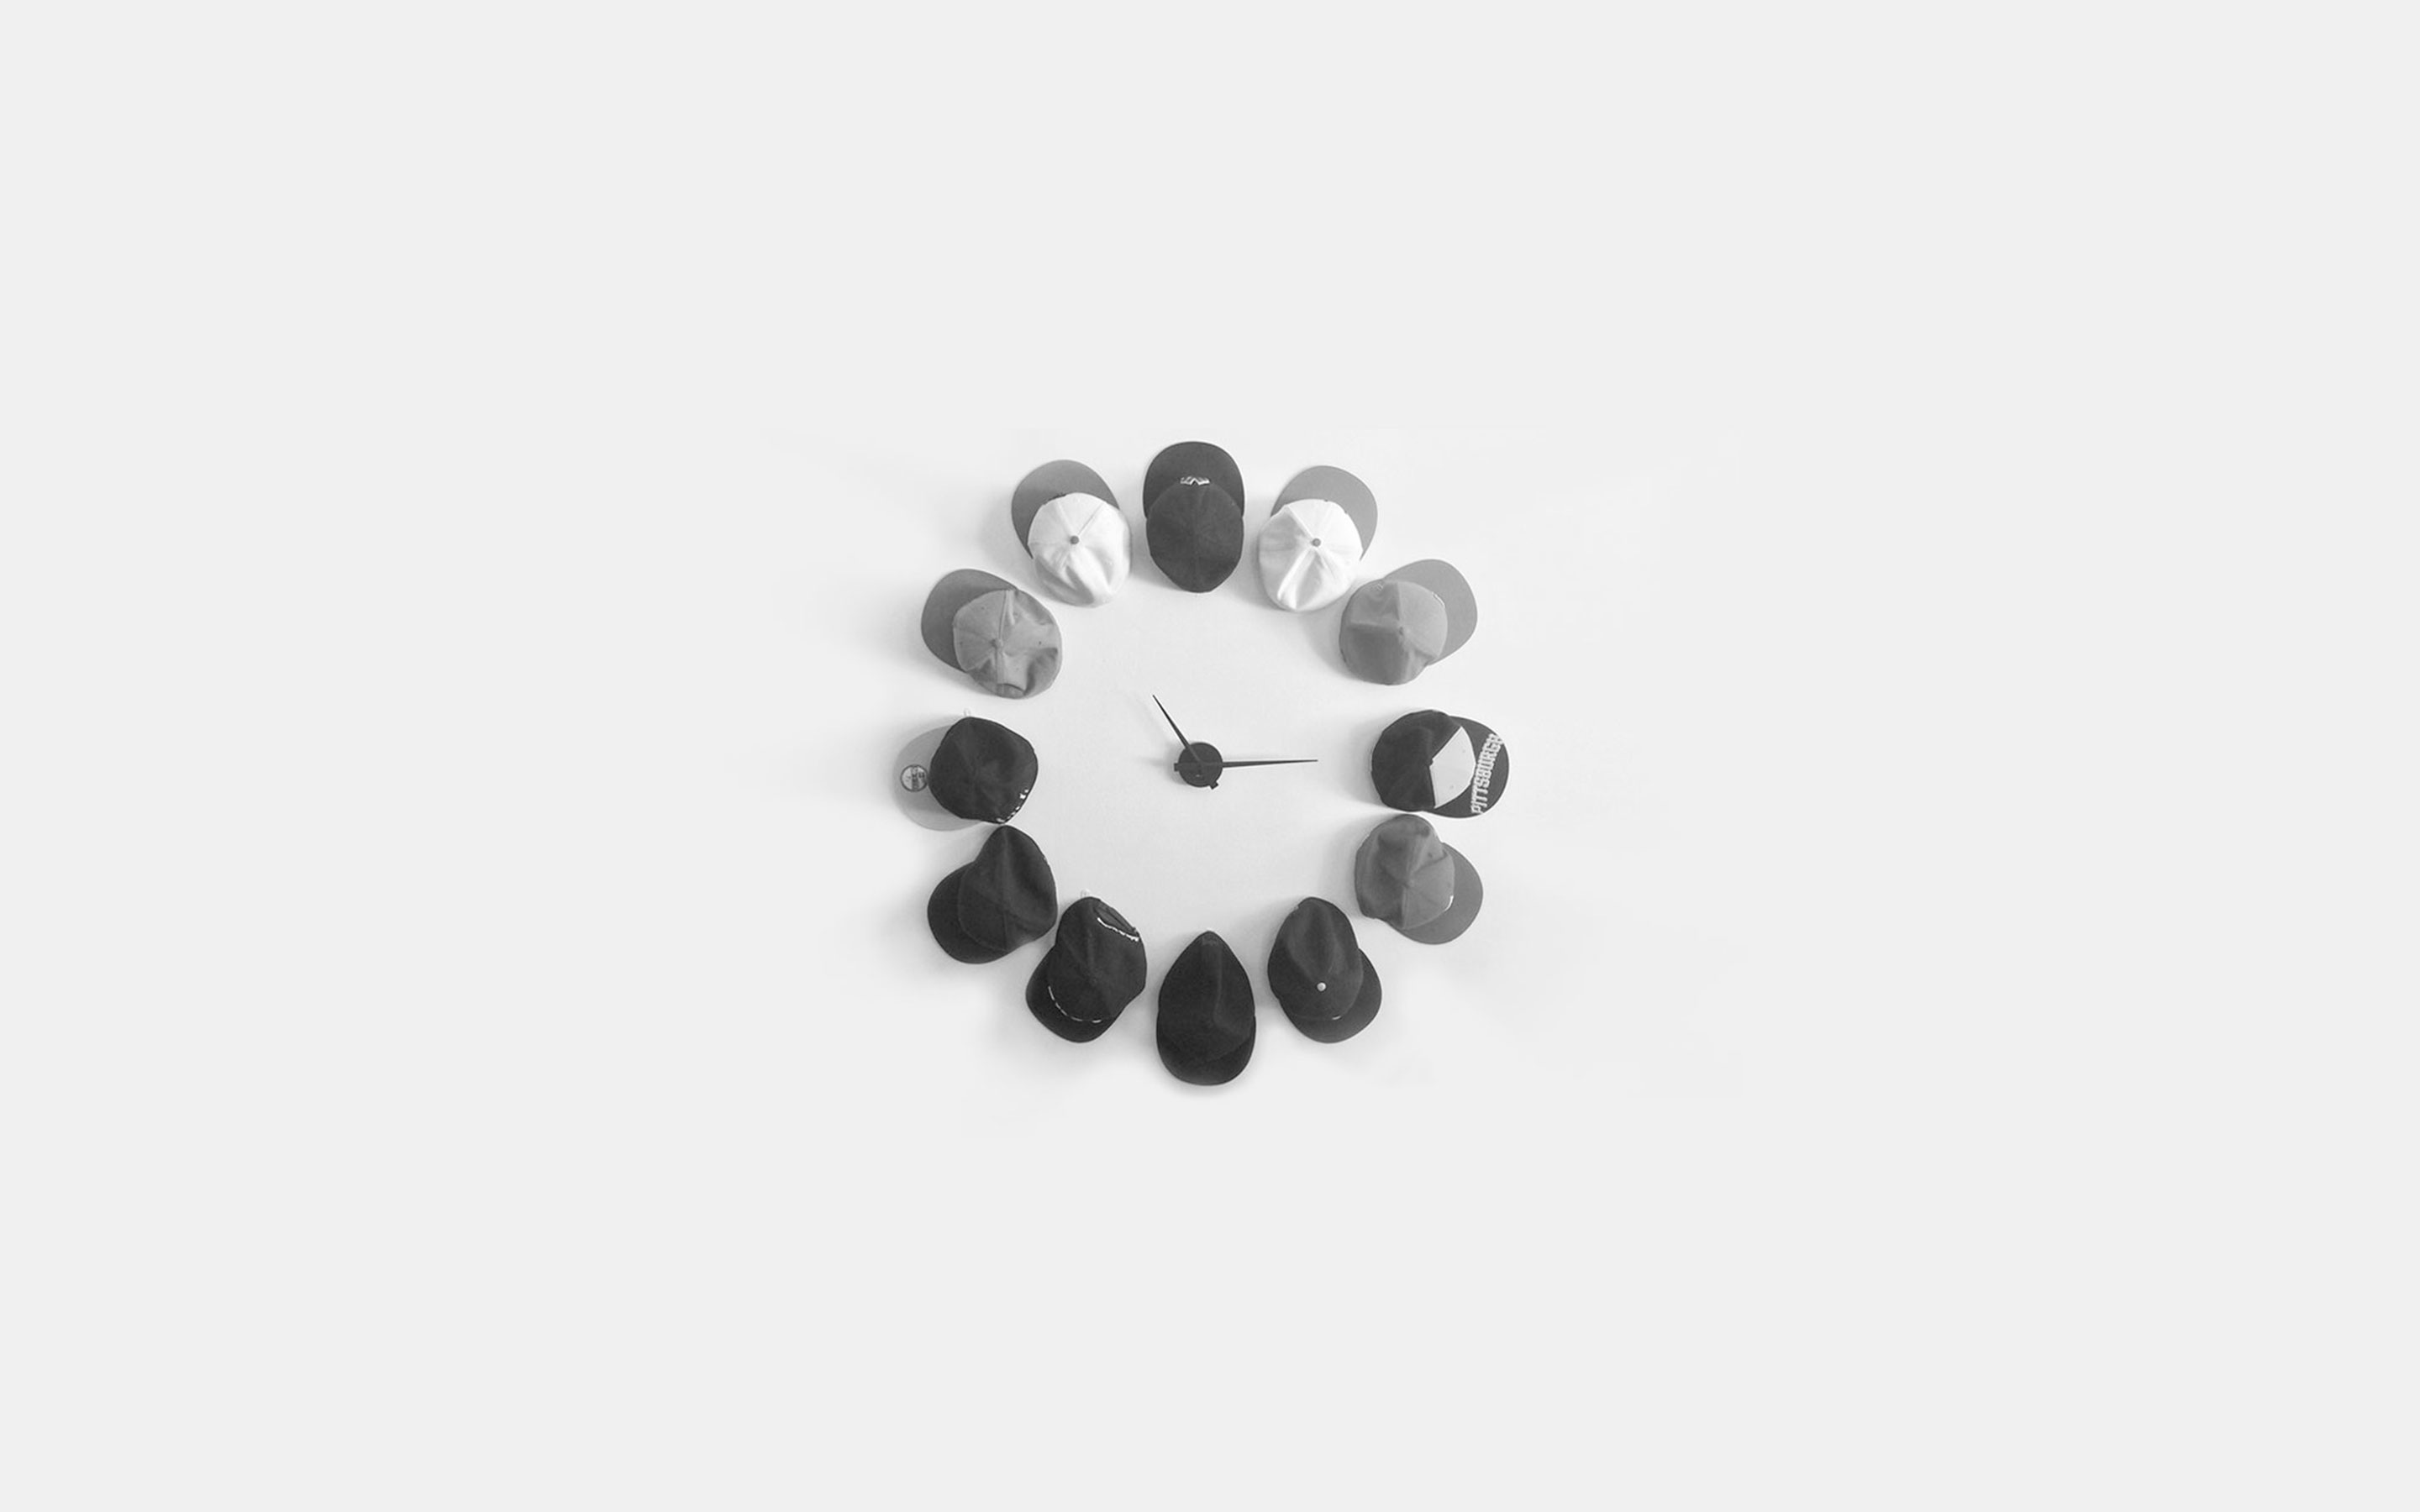
jewellery, shape, body jewelry